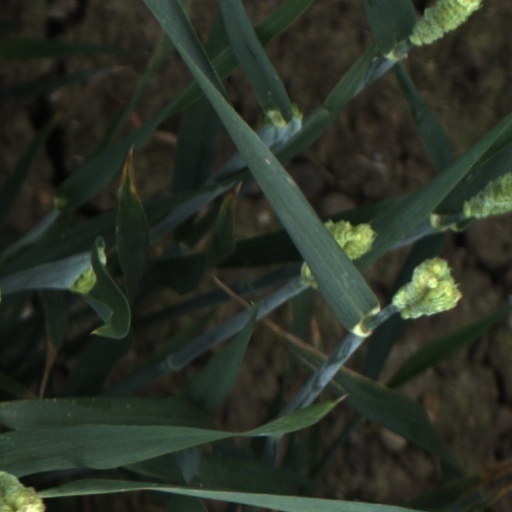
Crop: wheat